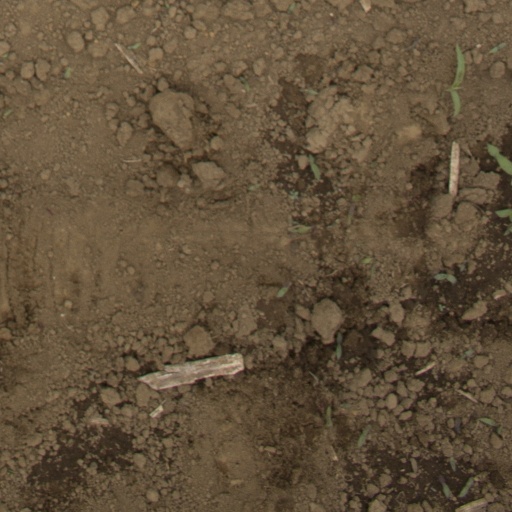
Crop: Jerusalem artichoke